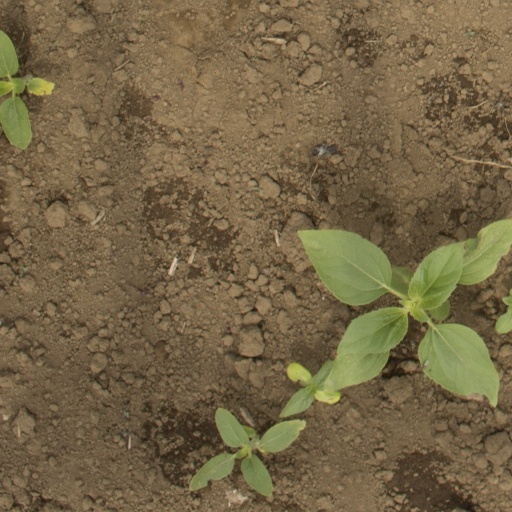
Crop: Jerusalem artichoke